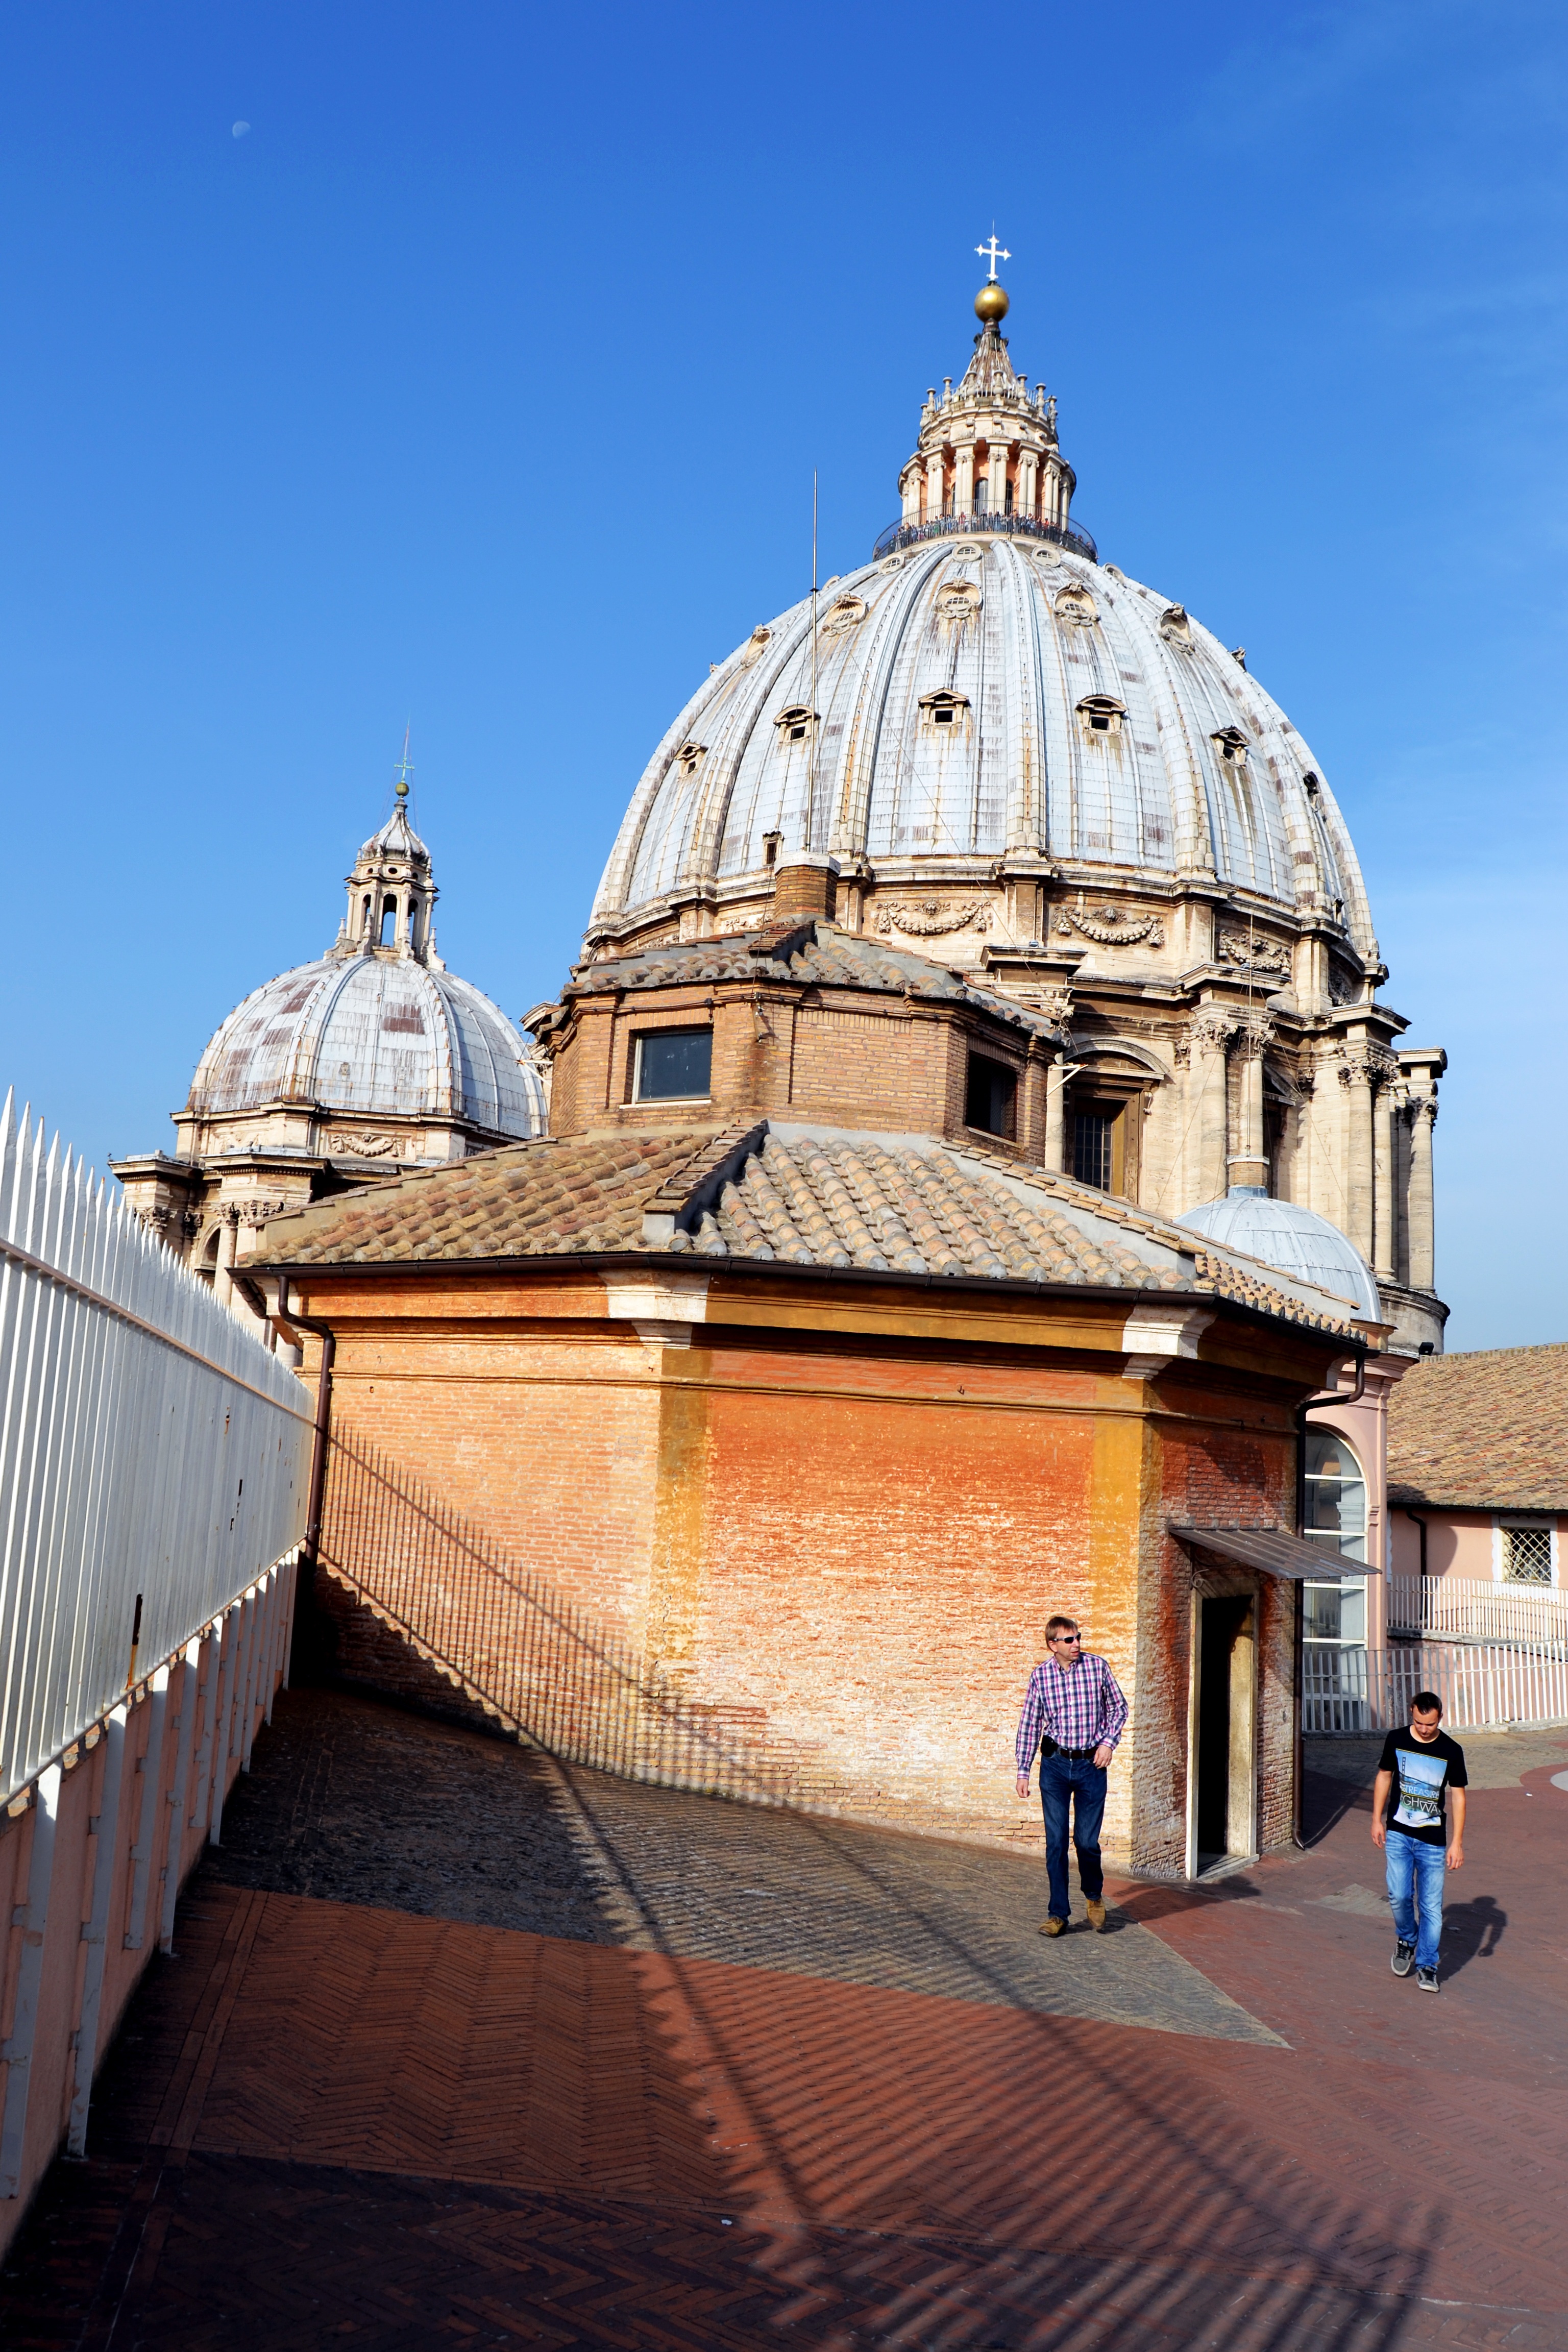
architecture, building, travel, landmark, italy, church, cathedral, chapel, place of worship, temple, basilica, dome, the dome, the vatican, ancient history